Caño de Sancti Petri

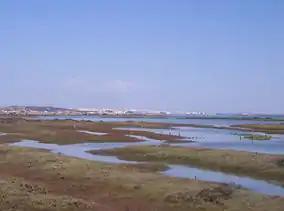
Caño de Sancti Petri, with the town of San Fernando in the distance

Caño de Sancti Petri is a shallow channel in the province of Cádiz, Andalusia, southwestern Spain. Narrow and winding, it is situated between Isla de León and the mainland, and is part of the Bahía de Cádiz Natural Park.